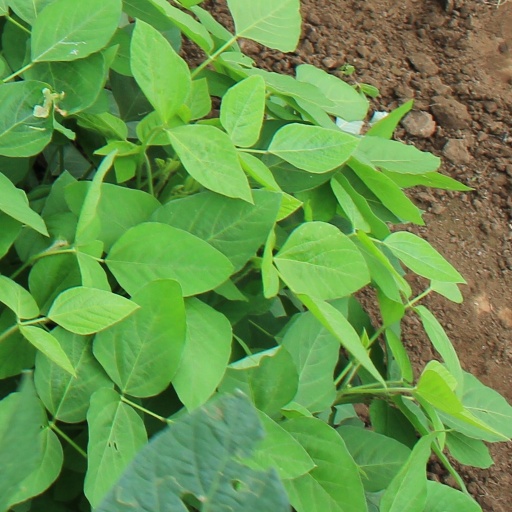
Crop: soybean